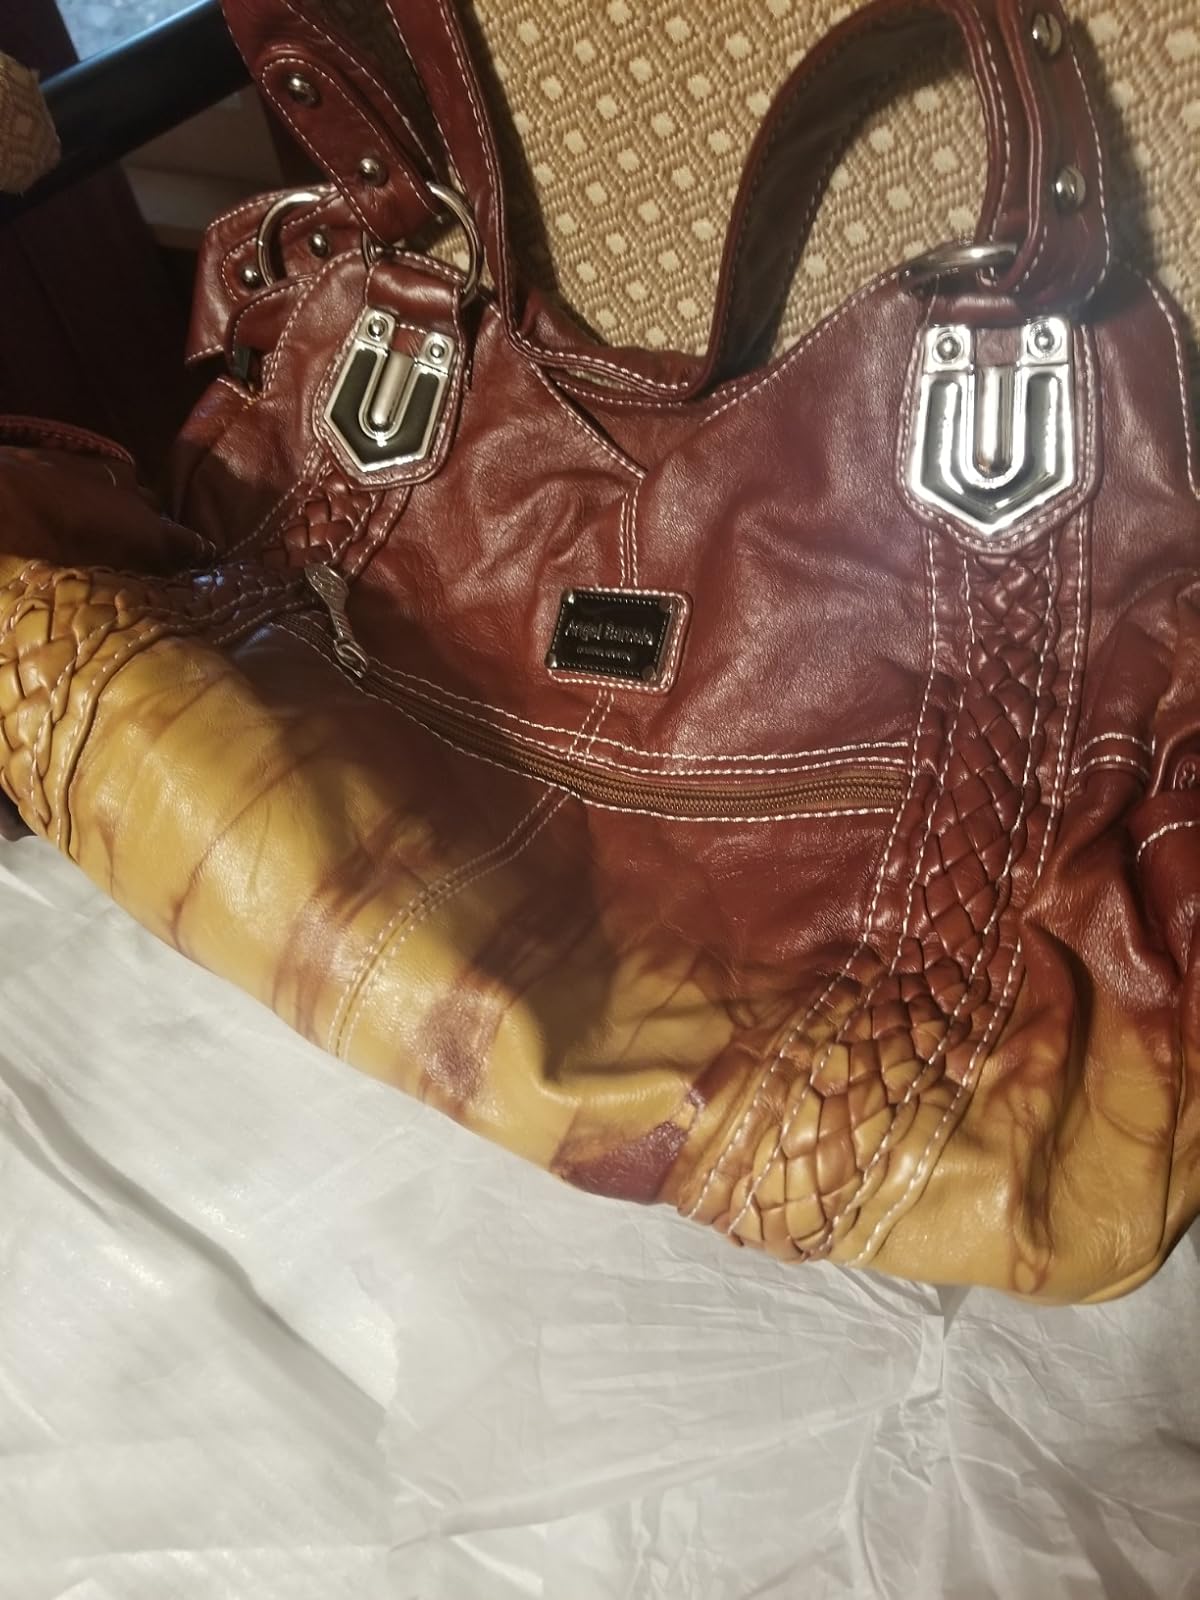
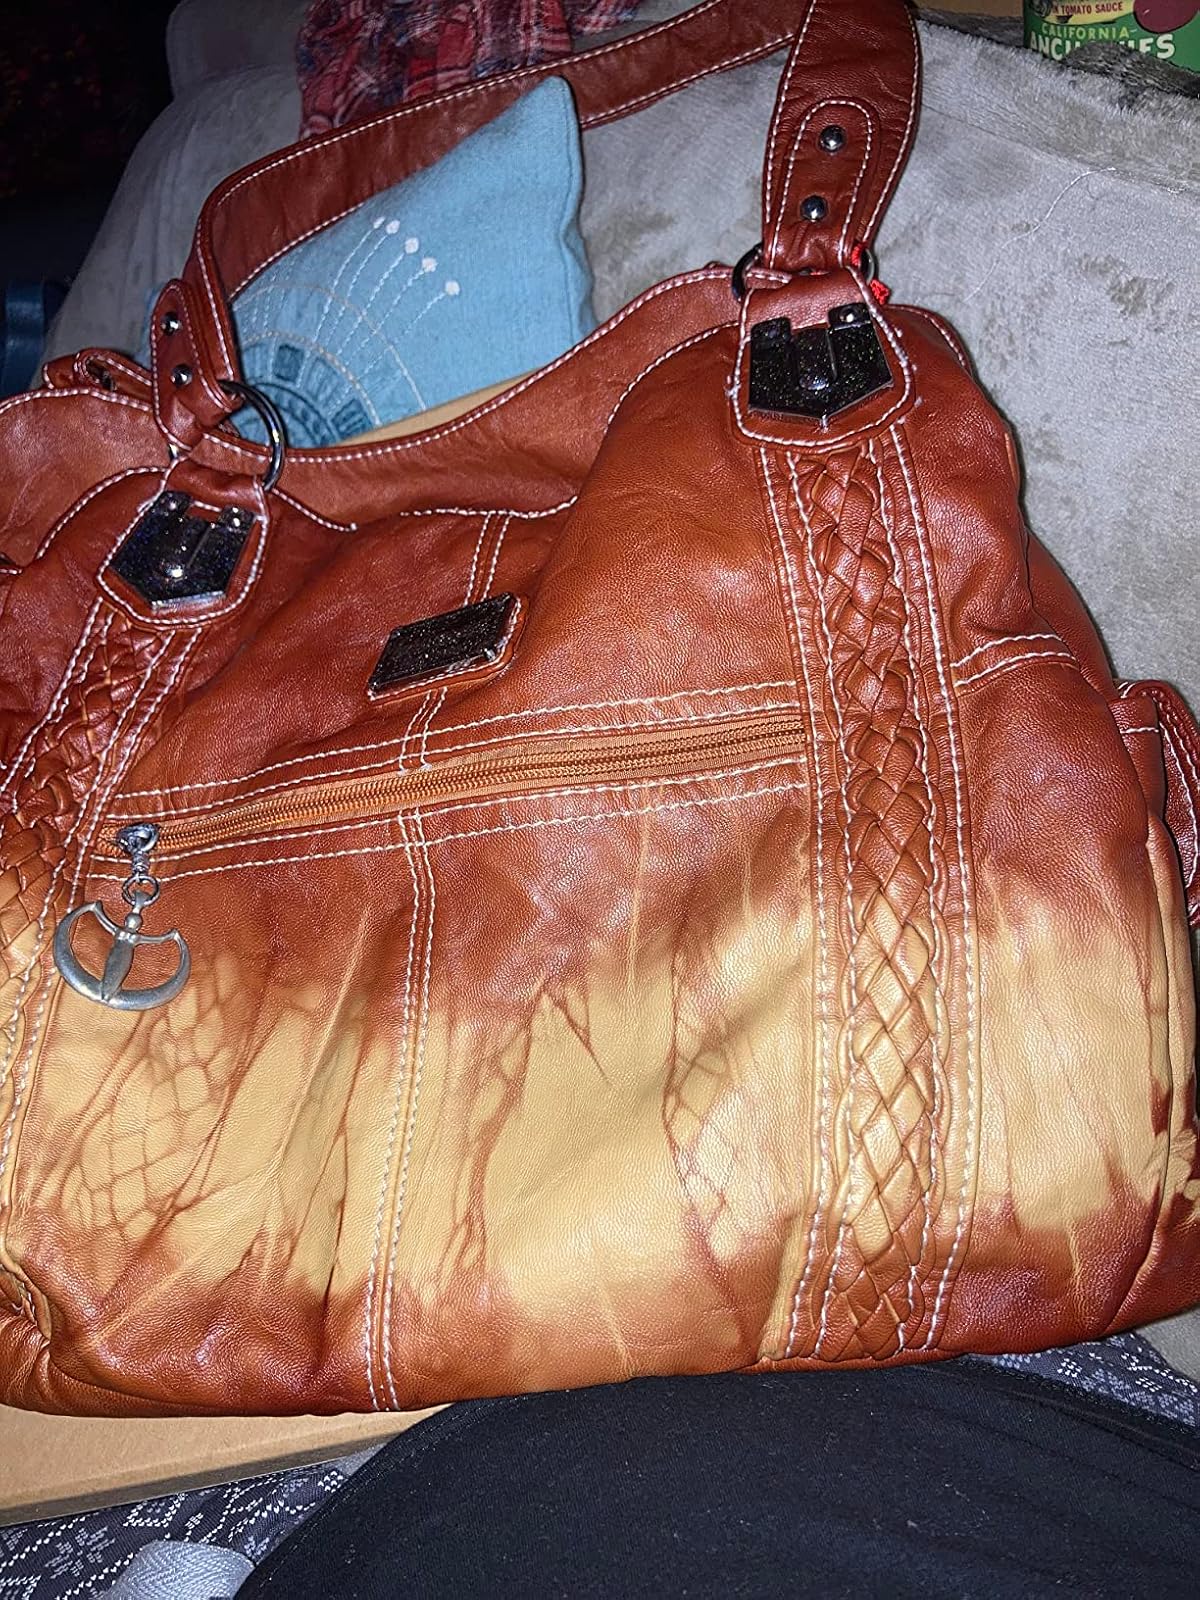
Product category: accessories_handbag
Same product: yes